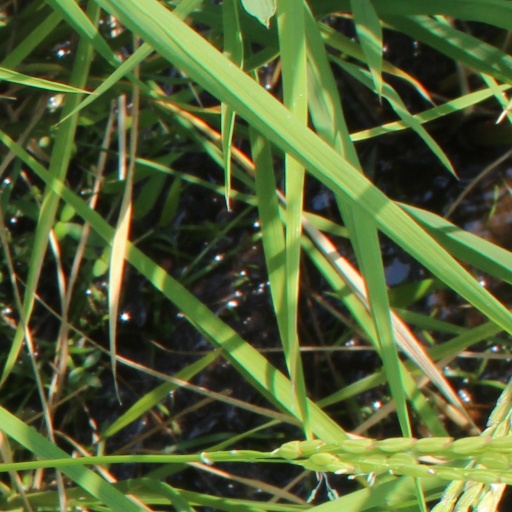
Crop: rice